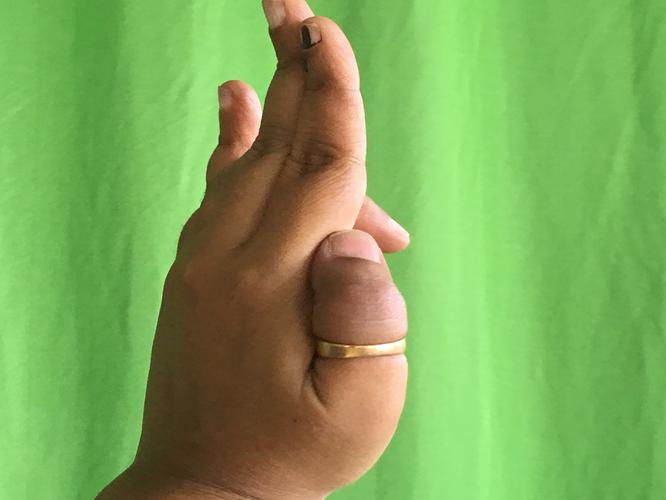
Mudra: Tripathaka
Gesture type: single_hand